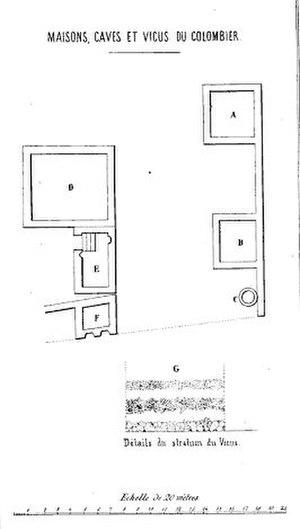
Petites maisons et chemin gallo-romains trouvés près de thermes gallo-romains à Triguères, Loiret
Le site gallo-romain de Triguères est un site archéologique français situé à Triguères dans le département du Loiret et la région Centre-Val de Loire.